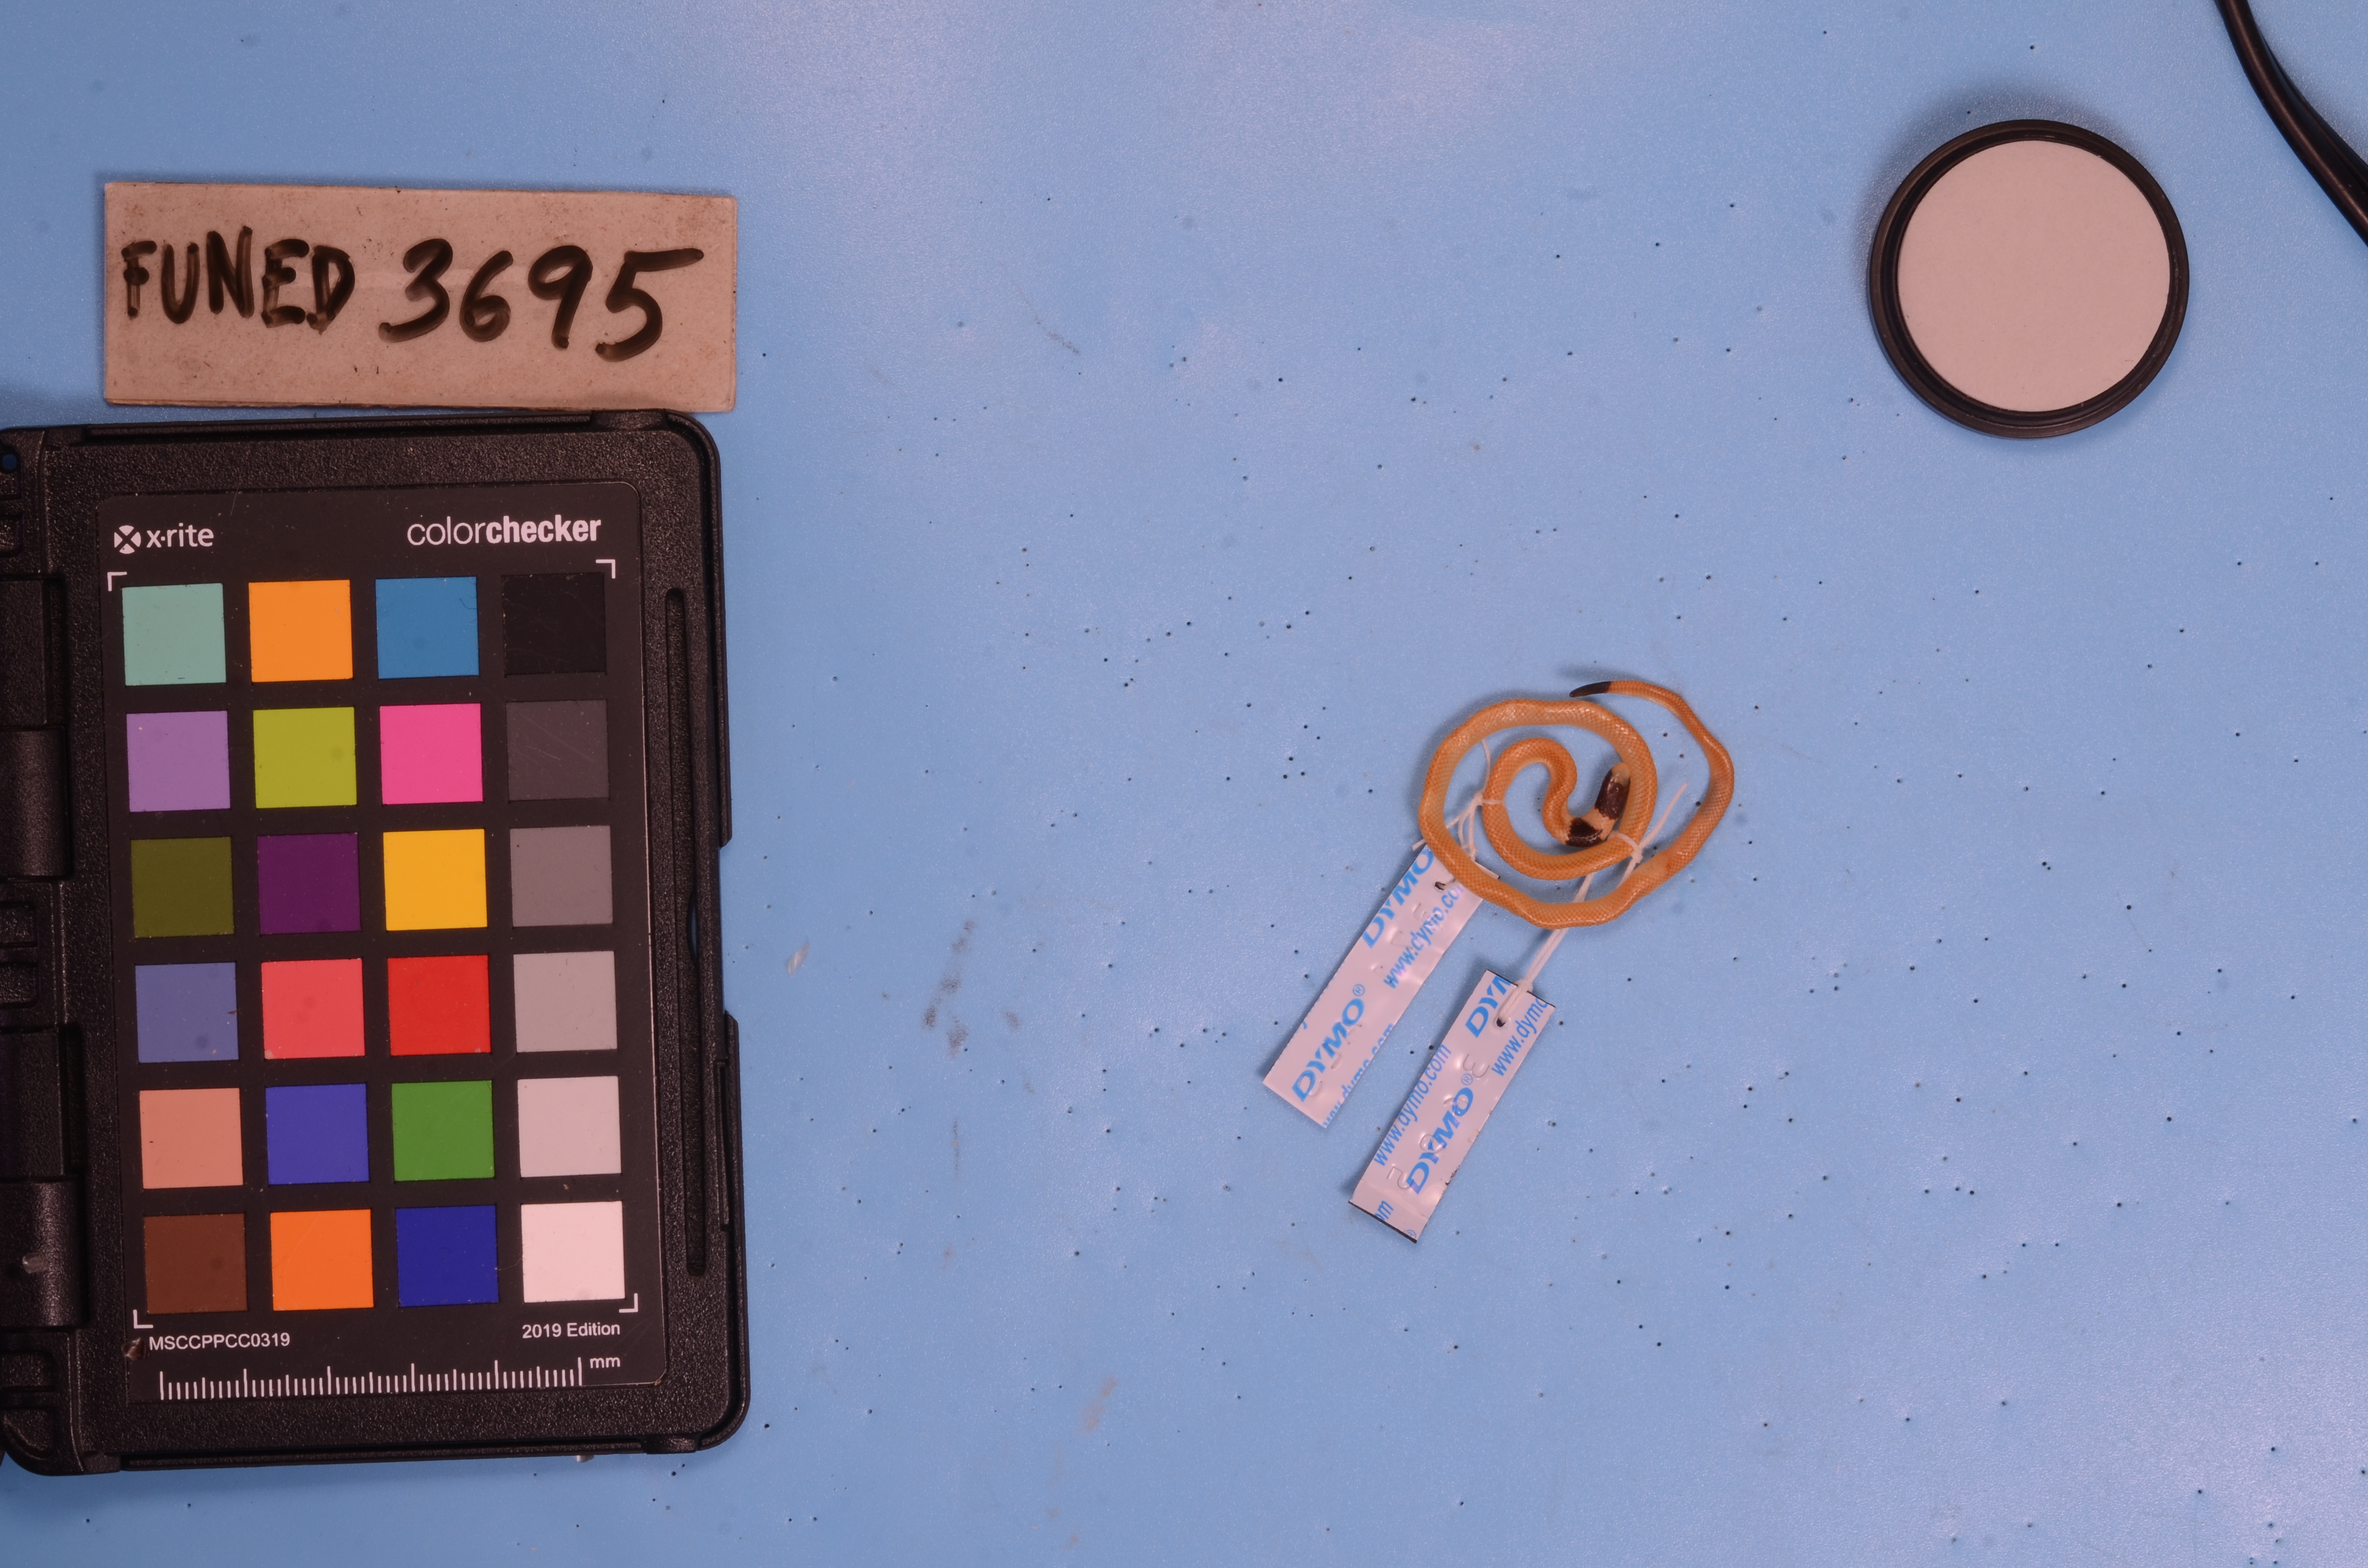
Species: Apostolepis sanctaeritae
View: dorsal
Mimicry status: mimic